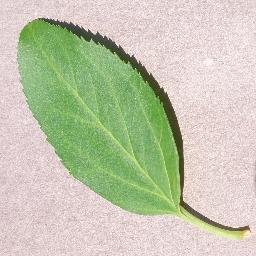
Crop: cherry
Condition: (including_sour)_healthy